Federal University of Rio de Janeiro

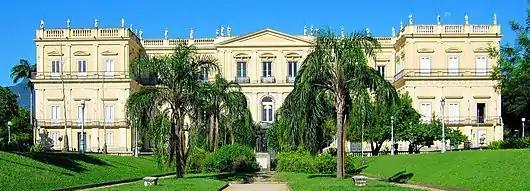

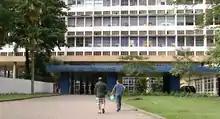
It is in the Center of Technology's Block A where the Institute of Chemistry and the Institute of Physics are housed.

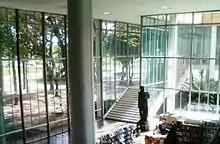
The university's modern-architecture City Hall is home of, besides the central bureau, the College of Fine Arts and the College of Architecture and Urbanism.

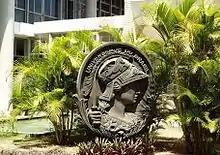
Garden in front of the Center of Technology

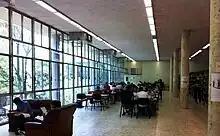
Students at the Center of Technology's Library

the UFRJ can be divided into six university centers plus the "Escritório Técnico da Universidade" (University Technical Department), the "Fórum da Ciência e Cultura" (Forum of Science and Culture, FCC) and the University City Hall. Each center is made of dozens of units and supplementary organs responsible for education, research and extension in their respective areas of knowledge.